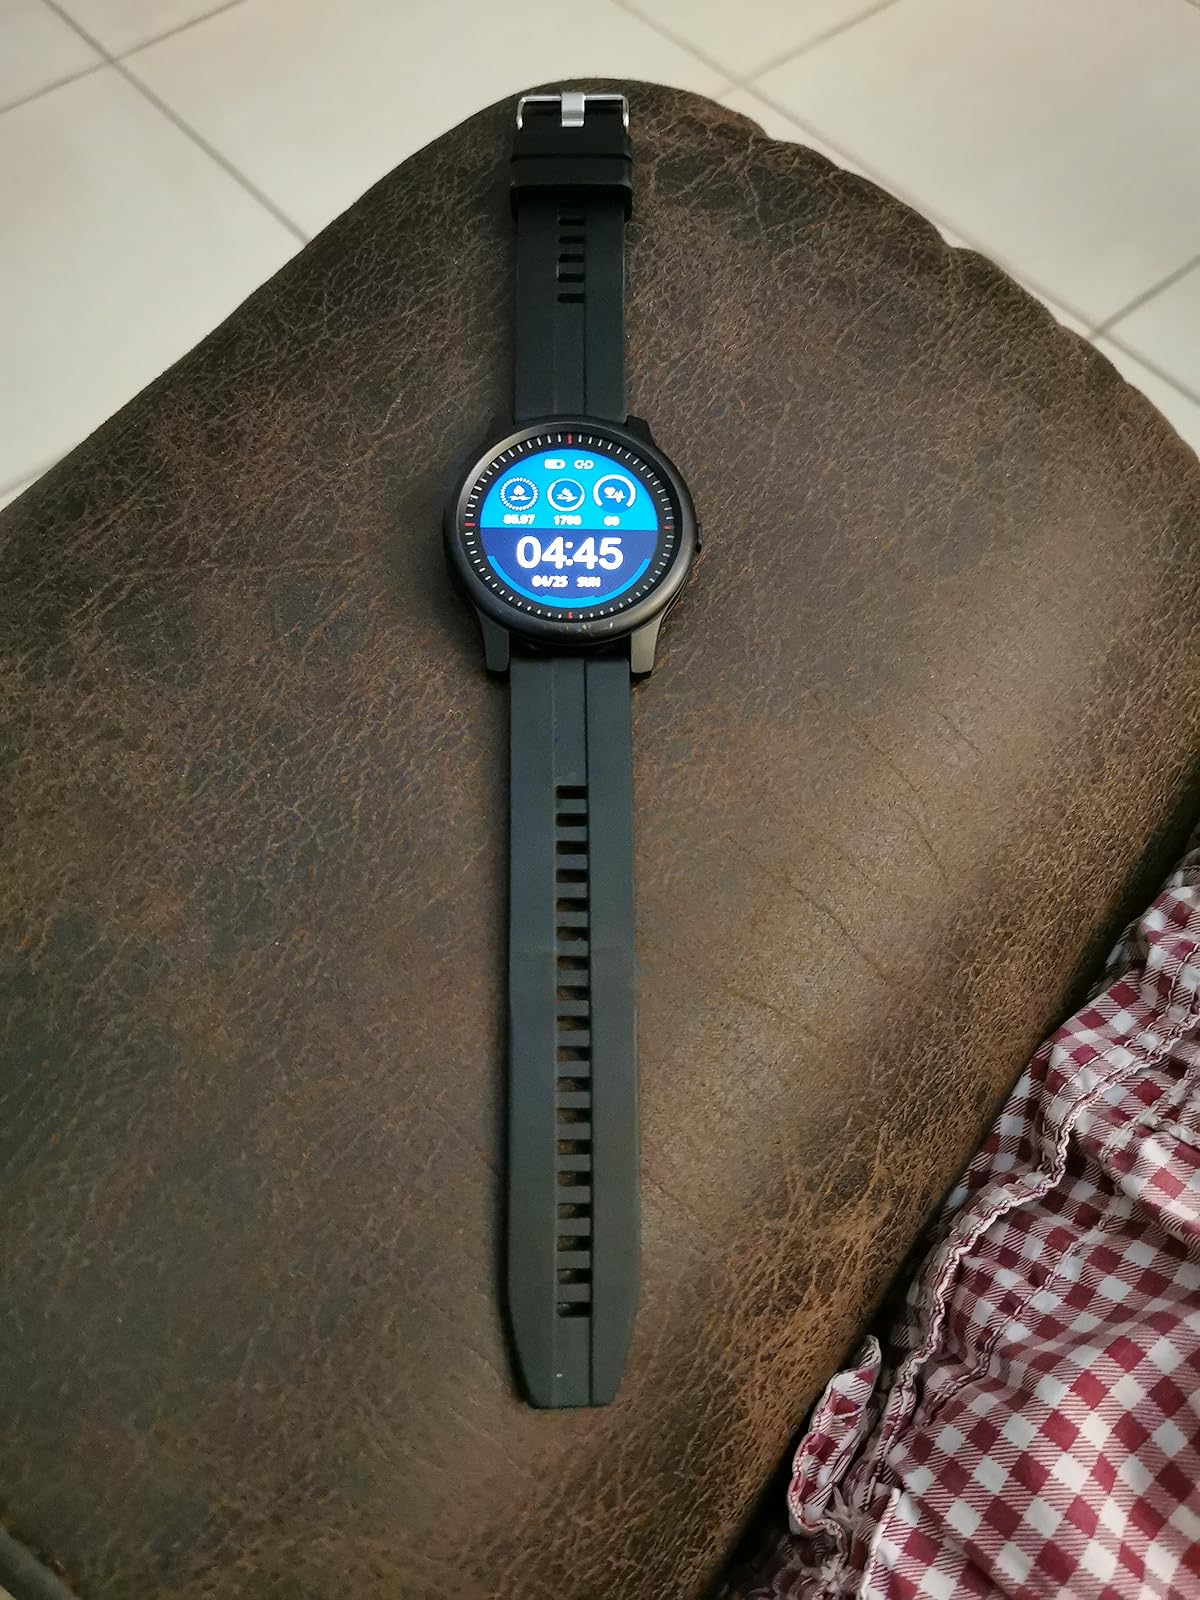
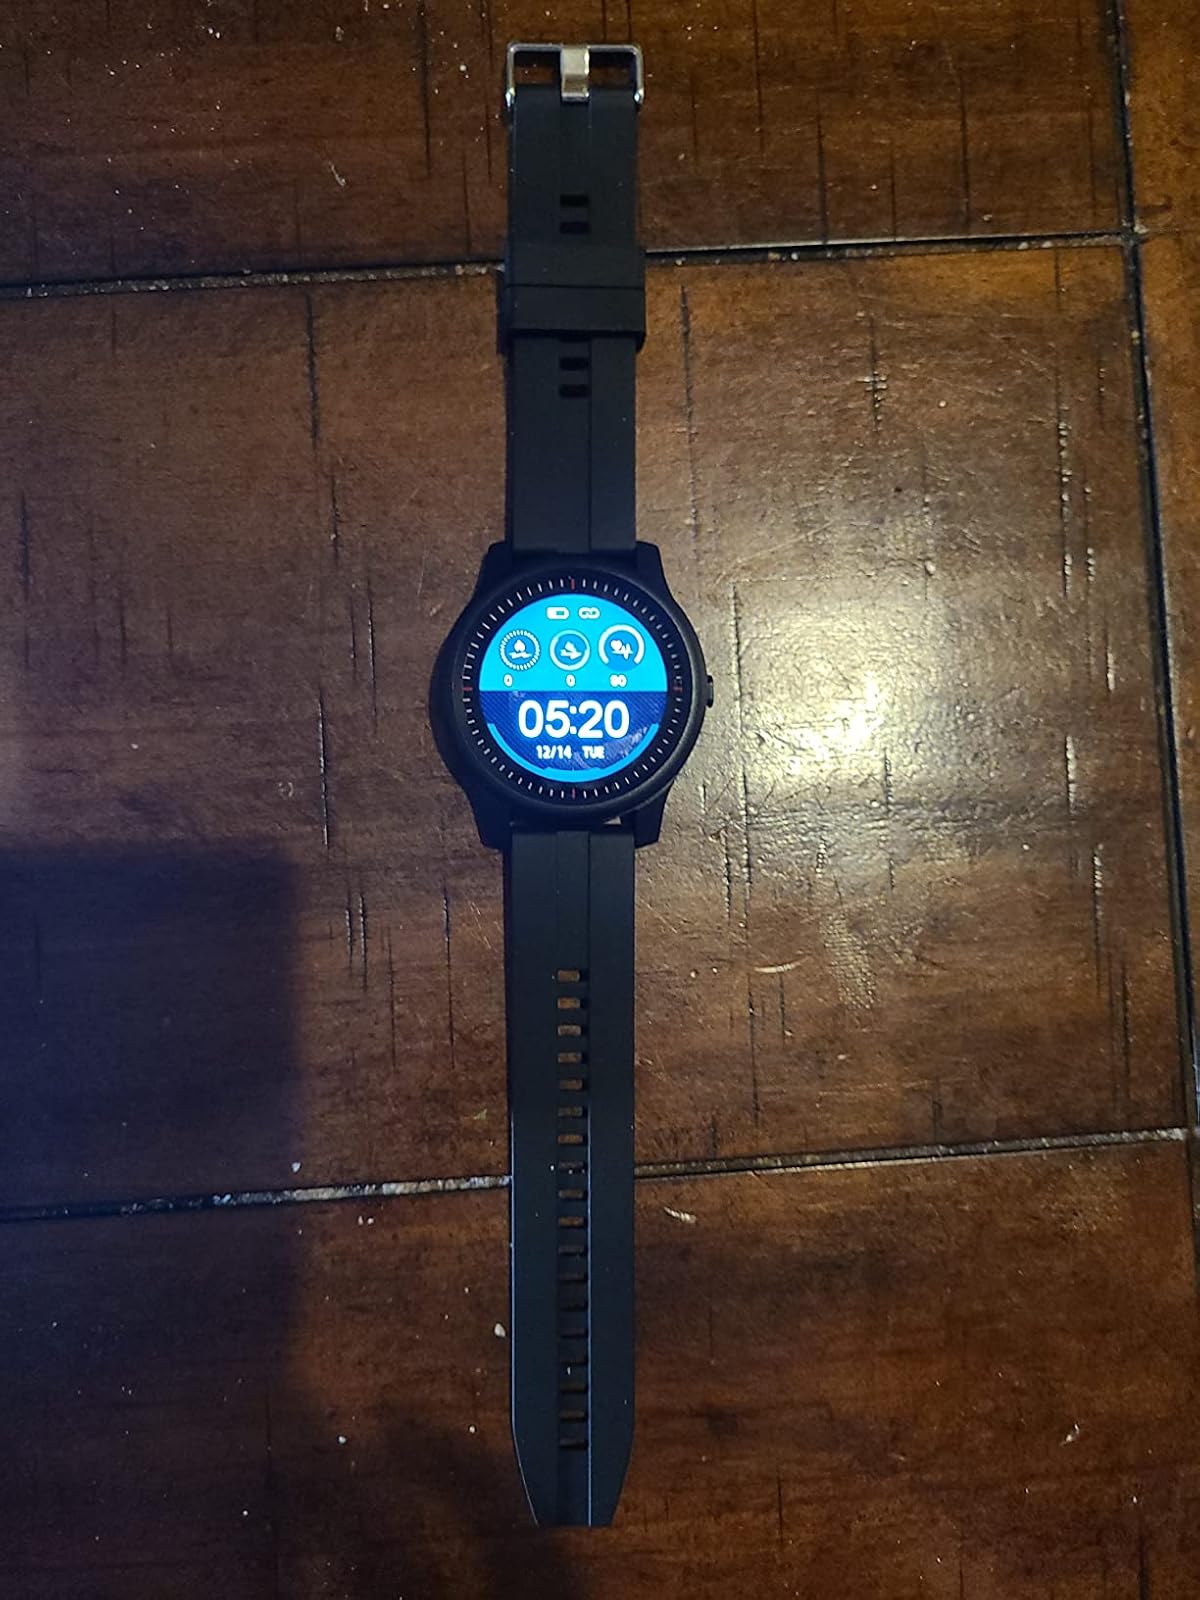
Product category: smartwatch
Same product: yes